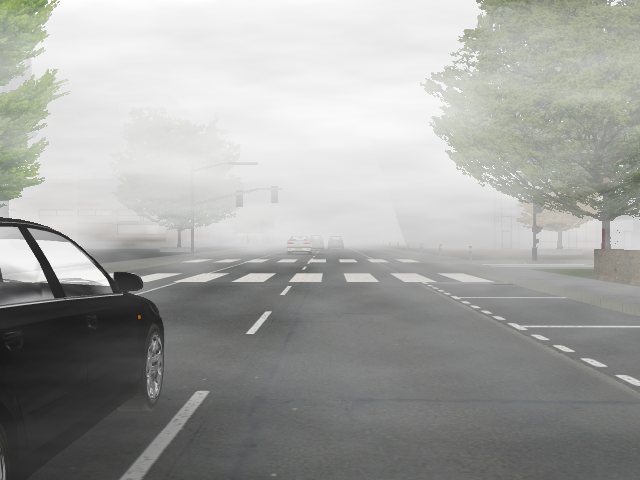
Weather: foggy or hazy